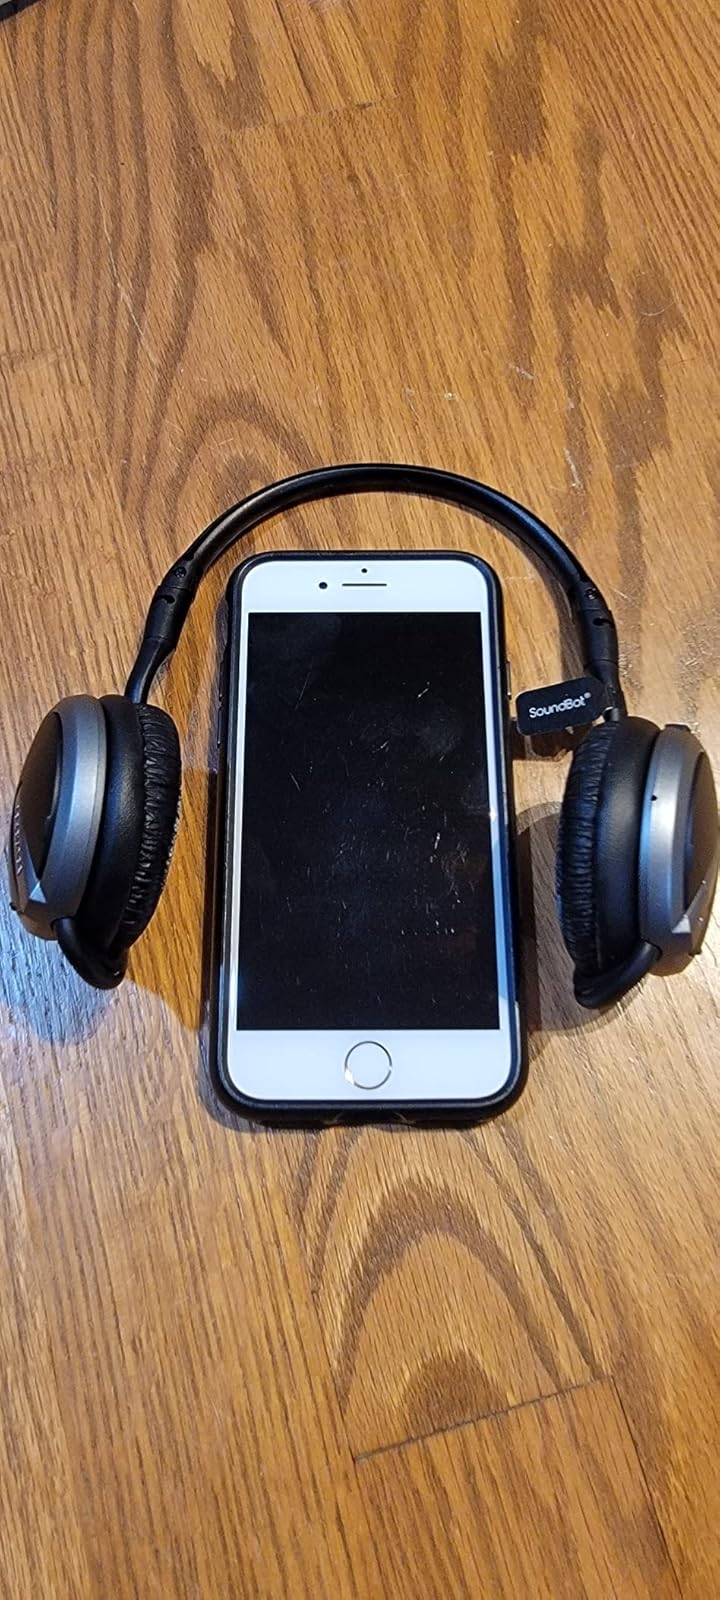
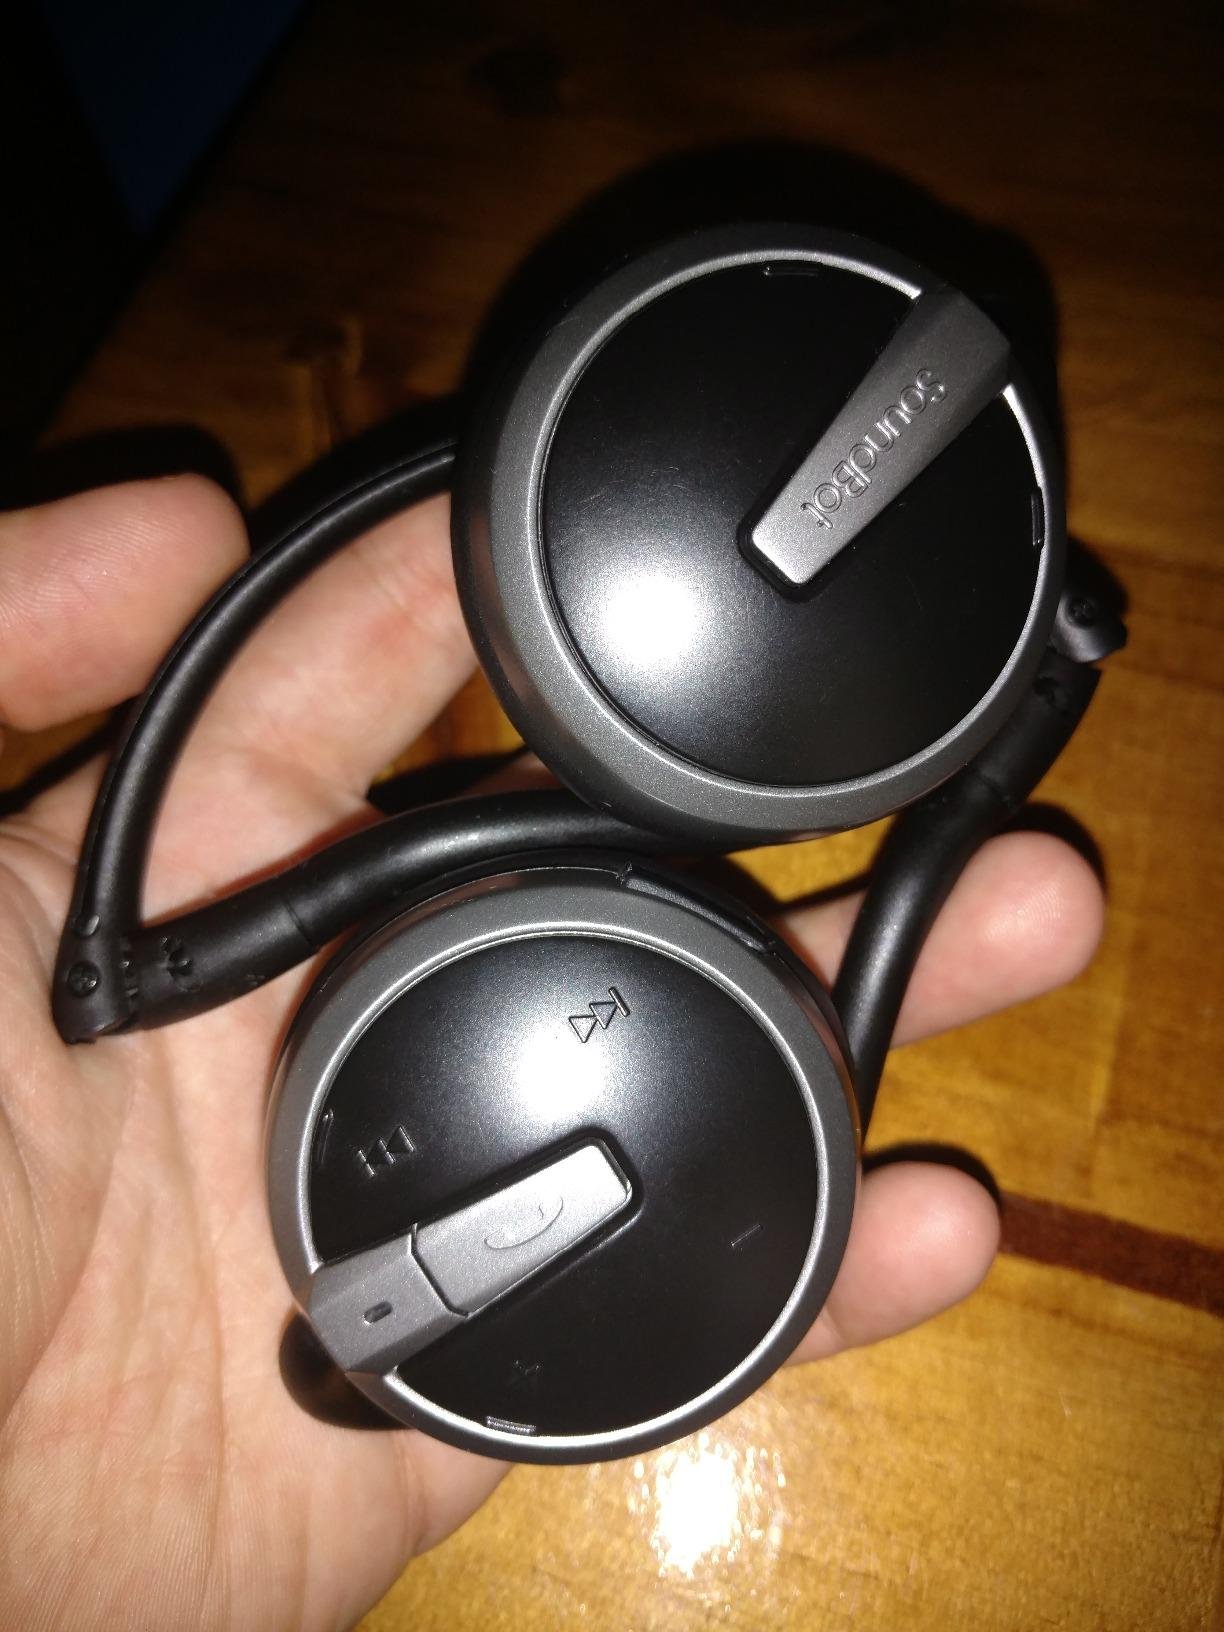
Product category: headphones
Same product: yes